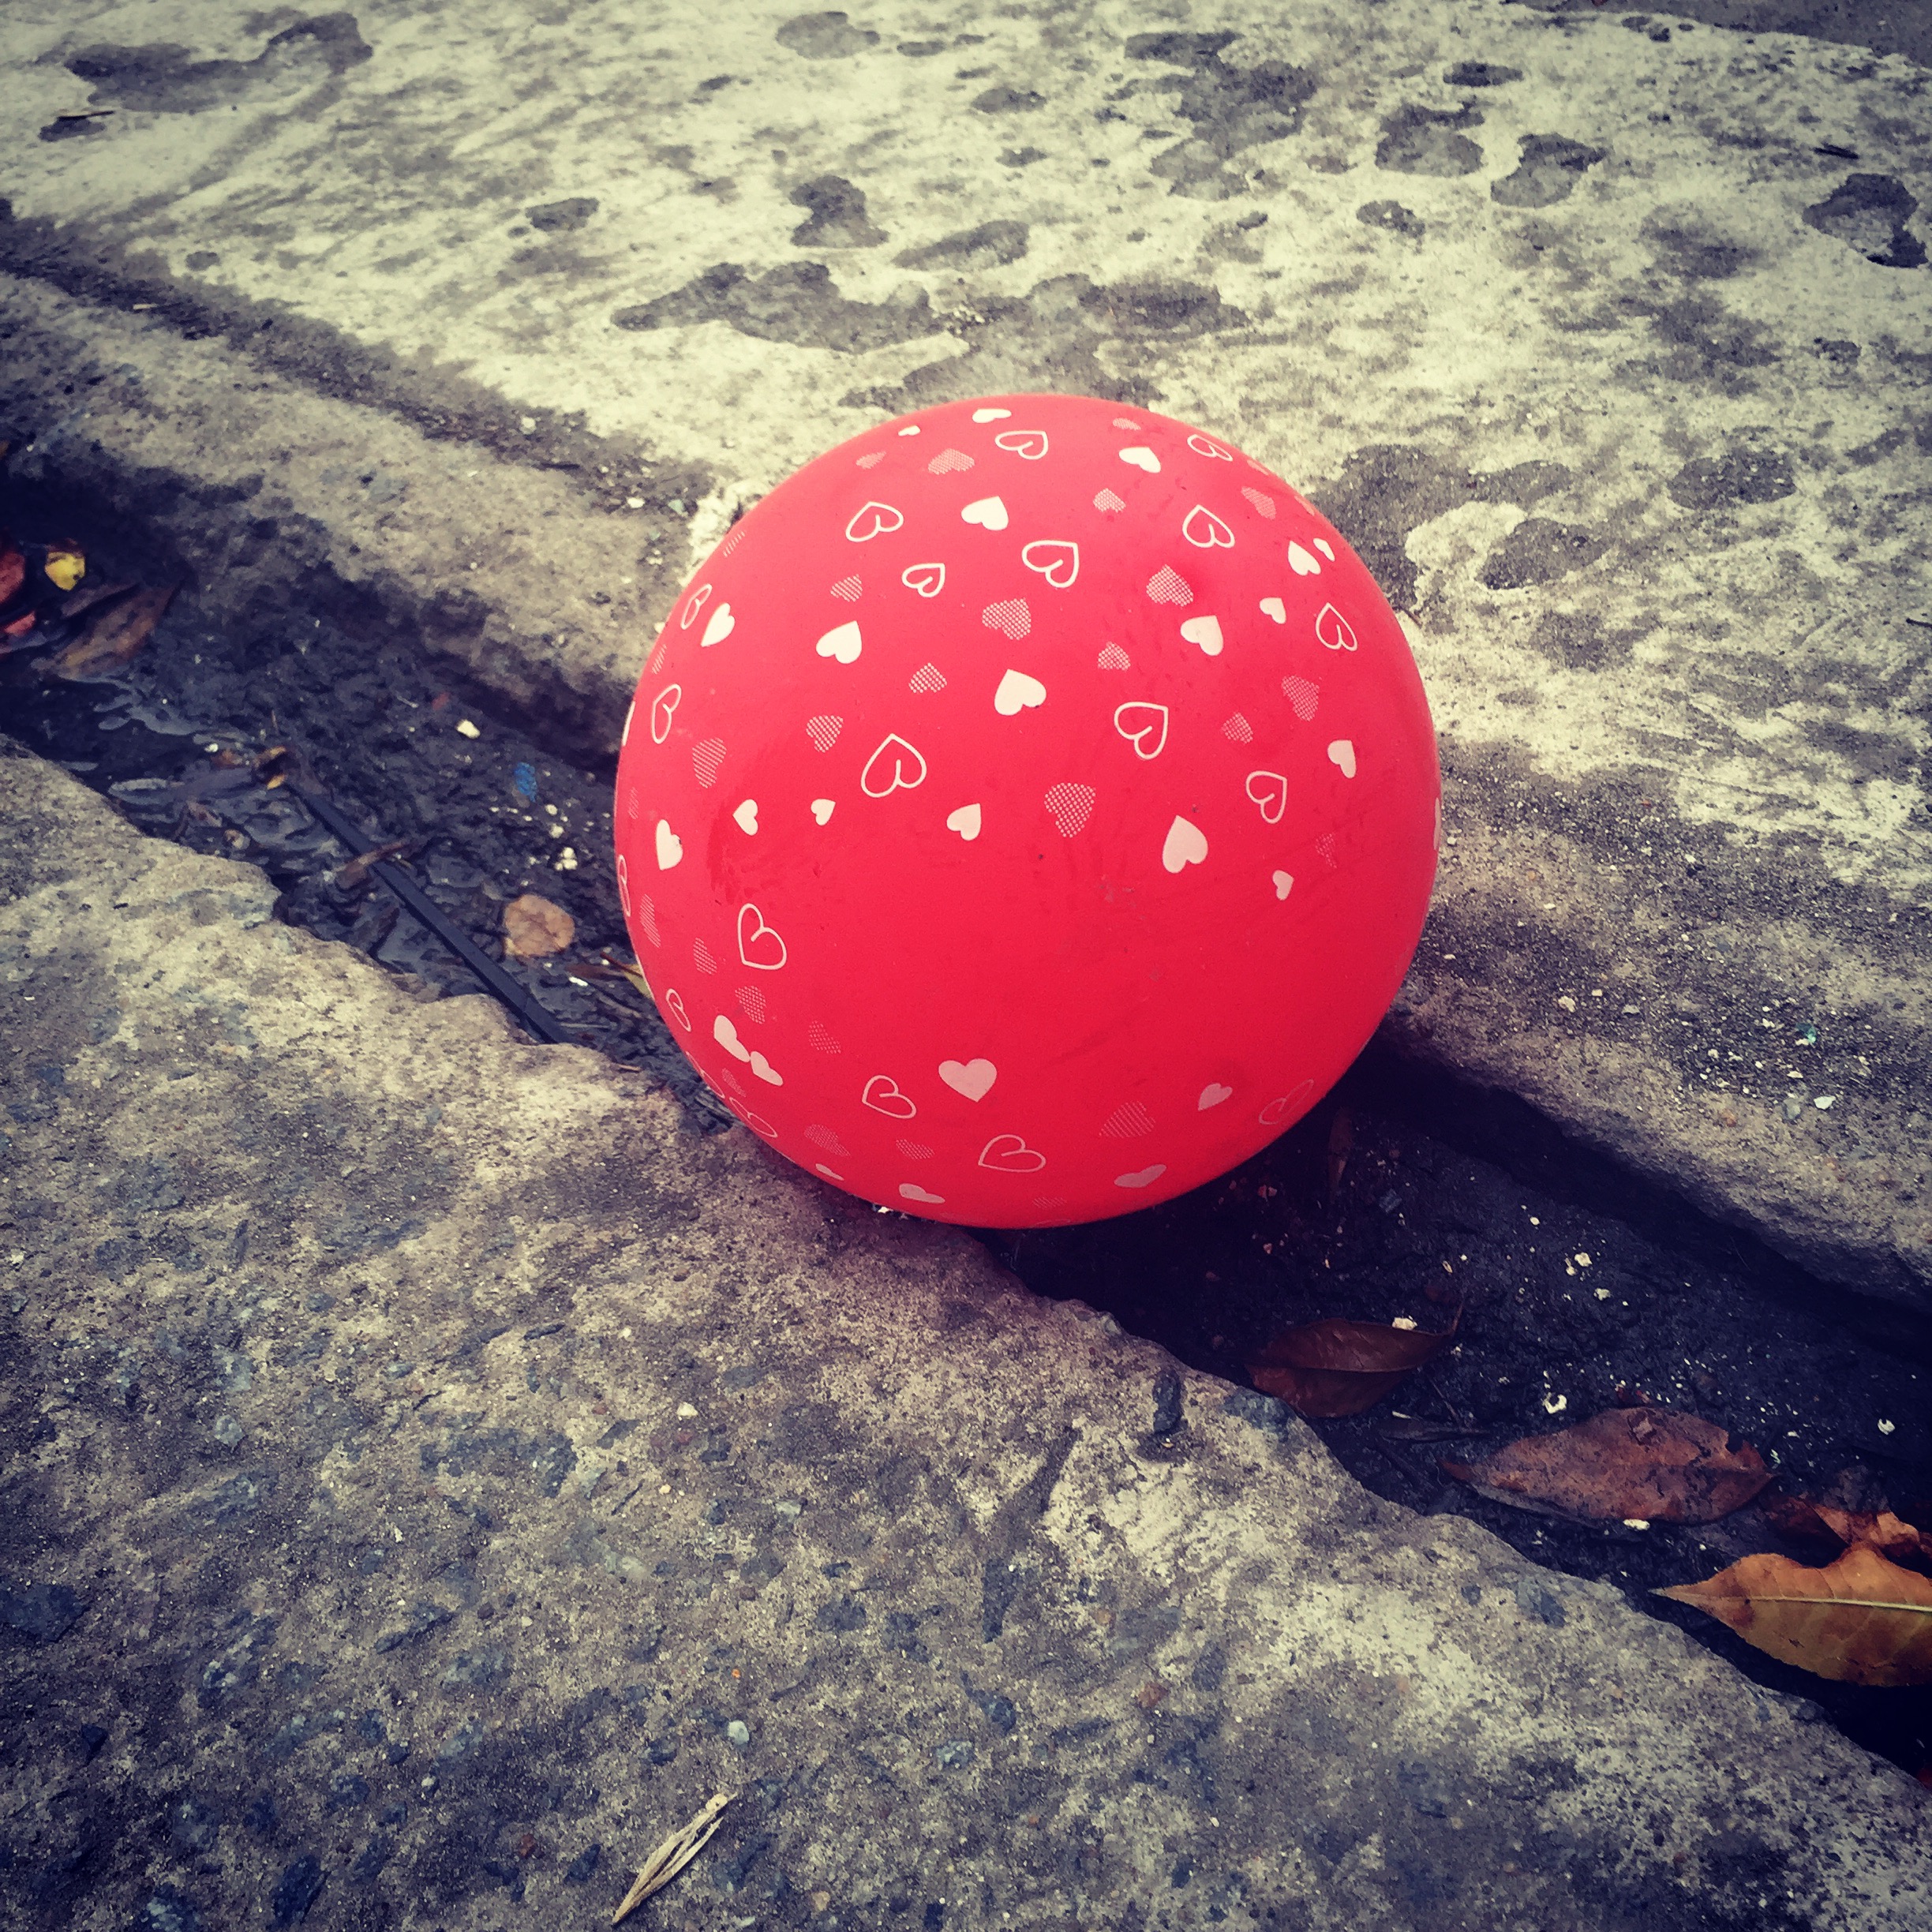
iphone, street, love, red, color, circle, ball, argentina, shape, iphoneography, ballon, project365, squareformat, 030, rodrigoparedes, buenosaires, ar, 160378, 160378com, www160378com, iphone6plus